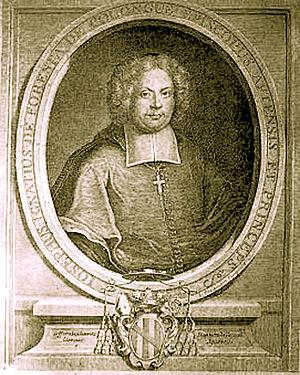
Joseph-Ignace de Foresta, évêque d'Apt durant la grande peste de 1720
La cathédrale Sainte-Anne d'Apt, placée durant tout le Moyen Âge sous le double patronage de Notre-Dame et Saint-Castor, est la cathédrale de l'ancien diocèse d'Apt. Située dans la ville d'Apt, elle est classée monument historique depuis 1846. C'est l'une des plus anciennes églises d'Occident à avoir mis en honneur le culte d'Anne, l'aïeule du Christ. Déjà, au cours du XIIᵉ siècle sa fête y était célébrée le 26 juillet au cours d'un office à neuf leçons. Son culte s'établit définitivement au XIVᵉ siècle. Urbain V, dès 1370, fit rajouter dans son Missel une messe en son honneur avec une miniature de la sainte et Urbain VI l'étendit à toute l'Église, en 1382, lors du mariage de Richard II avec Anne de Bohême. Enfin Grégoire XII, par une bulle du 1ᵉʳ mai 1584 fixa sa fête au 26 juillet.
Joseph-Ignace de Foresta, est un prélat français, évêque d'Apt.